Domata Peko

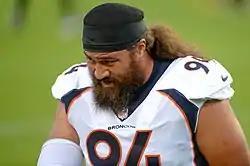
Peko playing for the Broncos in 2018.

On March 11, 2017, the Denver Broncos signed Peko to a two-year, $7.50 million contract with $3.80 million guaranteed and a signing bonus of $1 million.